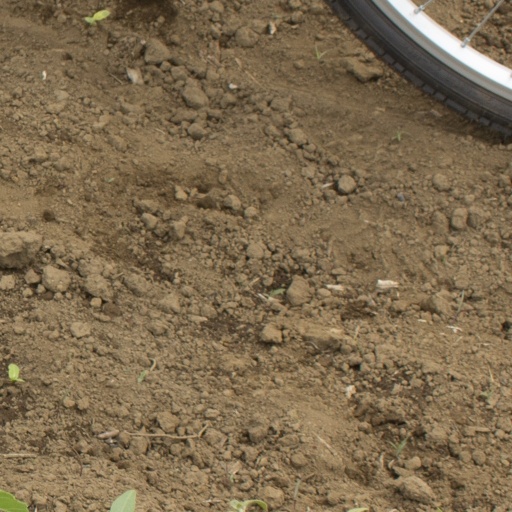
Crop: Jerusalem artichoke